América Football Club (CE)

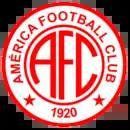

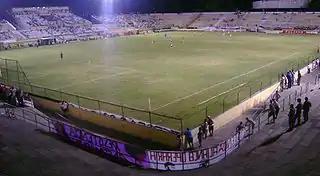
Estádio Presidente Vargas (Ceará)

América Football Club, is an association football club based in Fortaleza, the capital of the north-east Brazilian state of Ceará. The club was founded on November 11, 1920, and plays home games at Estádio Presidente Vargas, which has a maximum capacity of 23,000 people. América's mascot used to be a devil, but it was replaced with an eagle in the early 1990s. The club is primarily of historic importance in its home state.